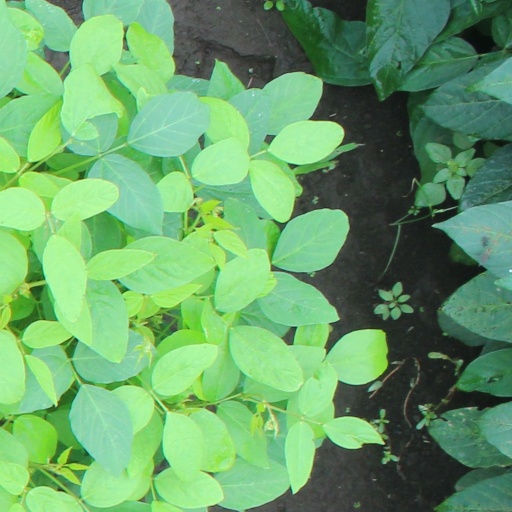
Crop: soybean